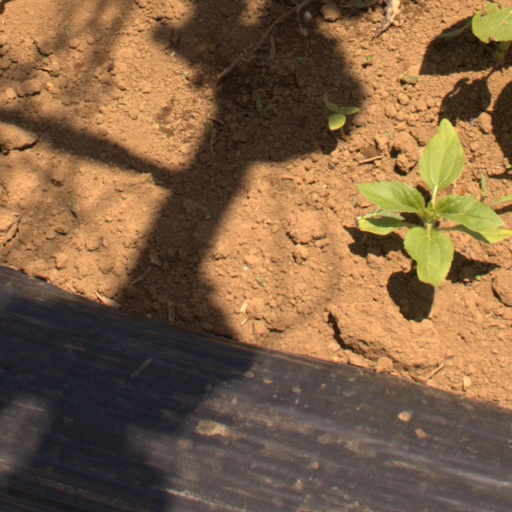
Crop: Jerusalem artichoke